Maria Luisa of Parma

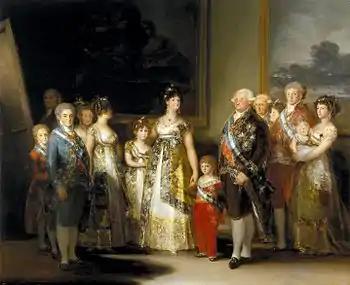
"The Family of Charles IV"

María Luisa's mother tried to engage her to Louis, Duke of Burgundy, heir to the French throne. However, the young duke died in 1761. In 1762, Maria Luisa instead became engaged to her cousin Charles, Prince of Asturias, later King Charles IV of Spain. When her elder sister Isabella died in 1763, there were suggestions that Maria Luisa marry her sister's widower, Emperor Joseph II, but the proposal was refused and her engagement to the Prince of Asturias was confirmed. The wedding took place on 4 September 1765 in La Granja Palace.